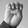
ASL letter: E